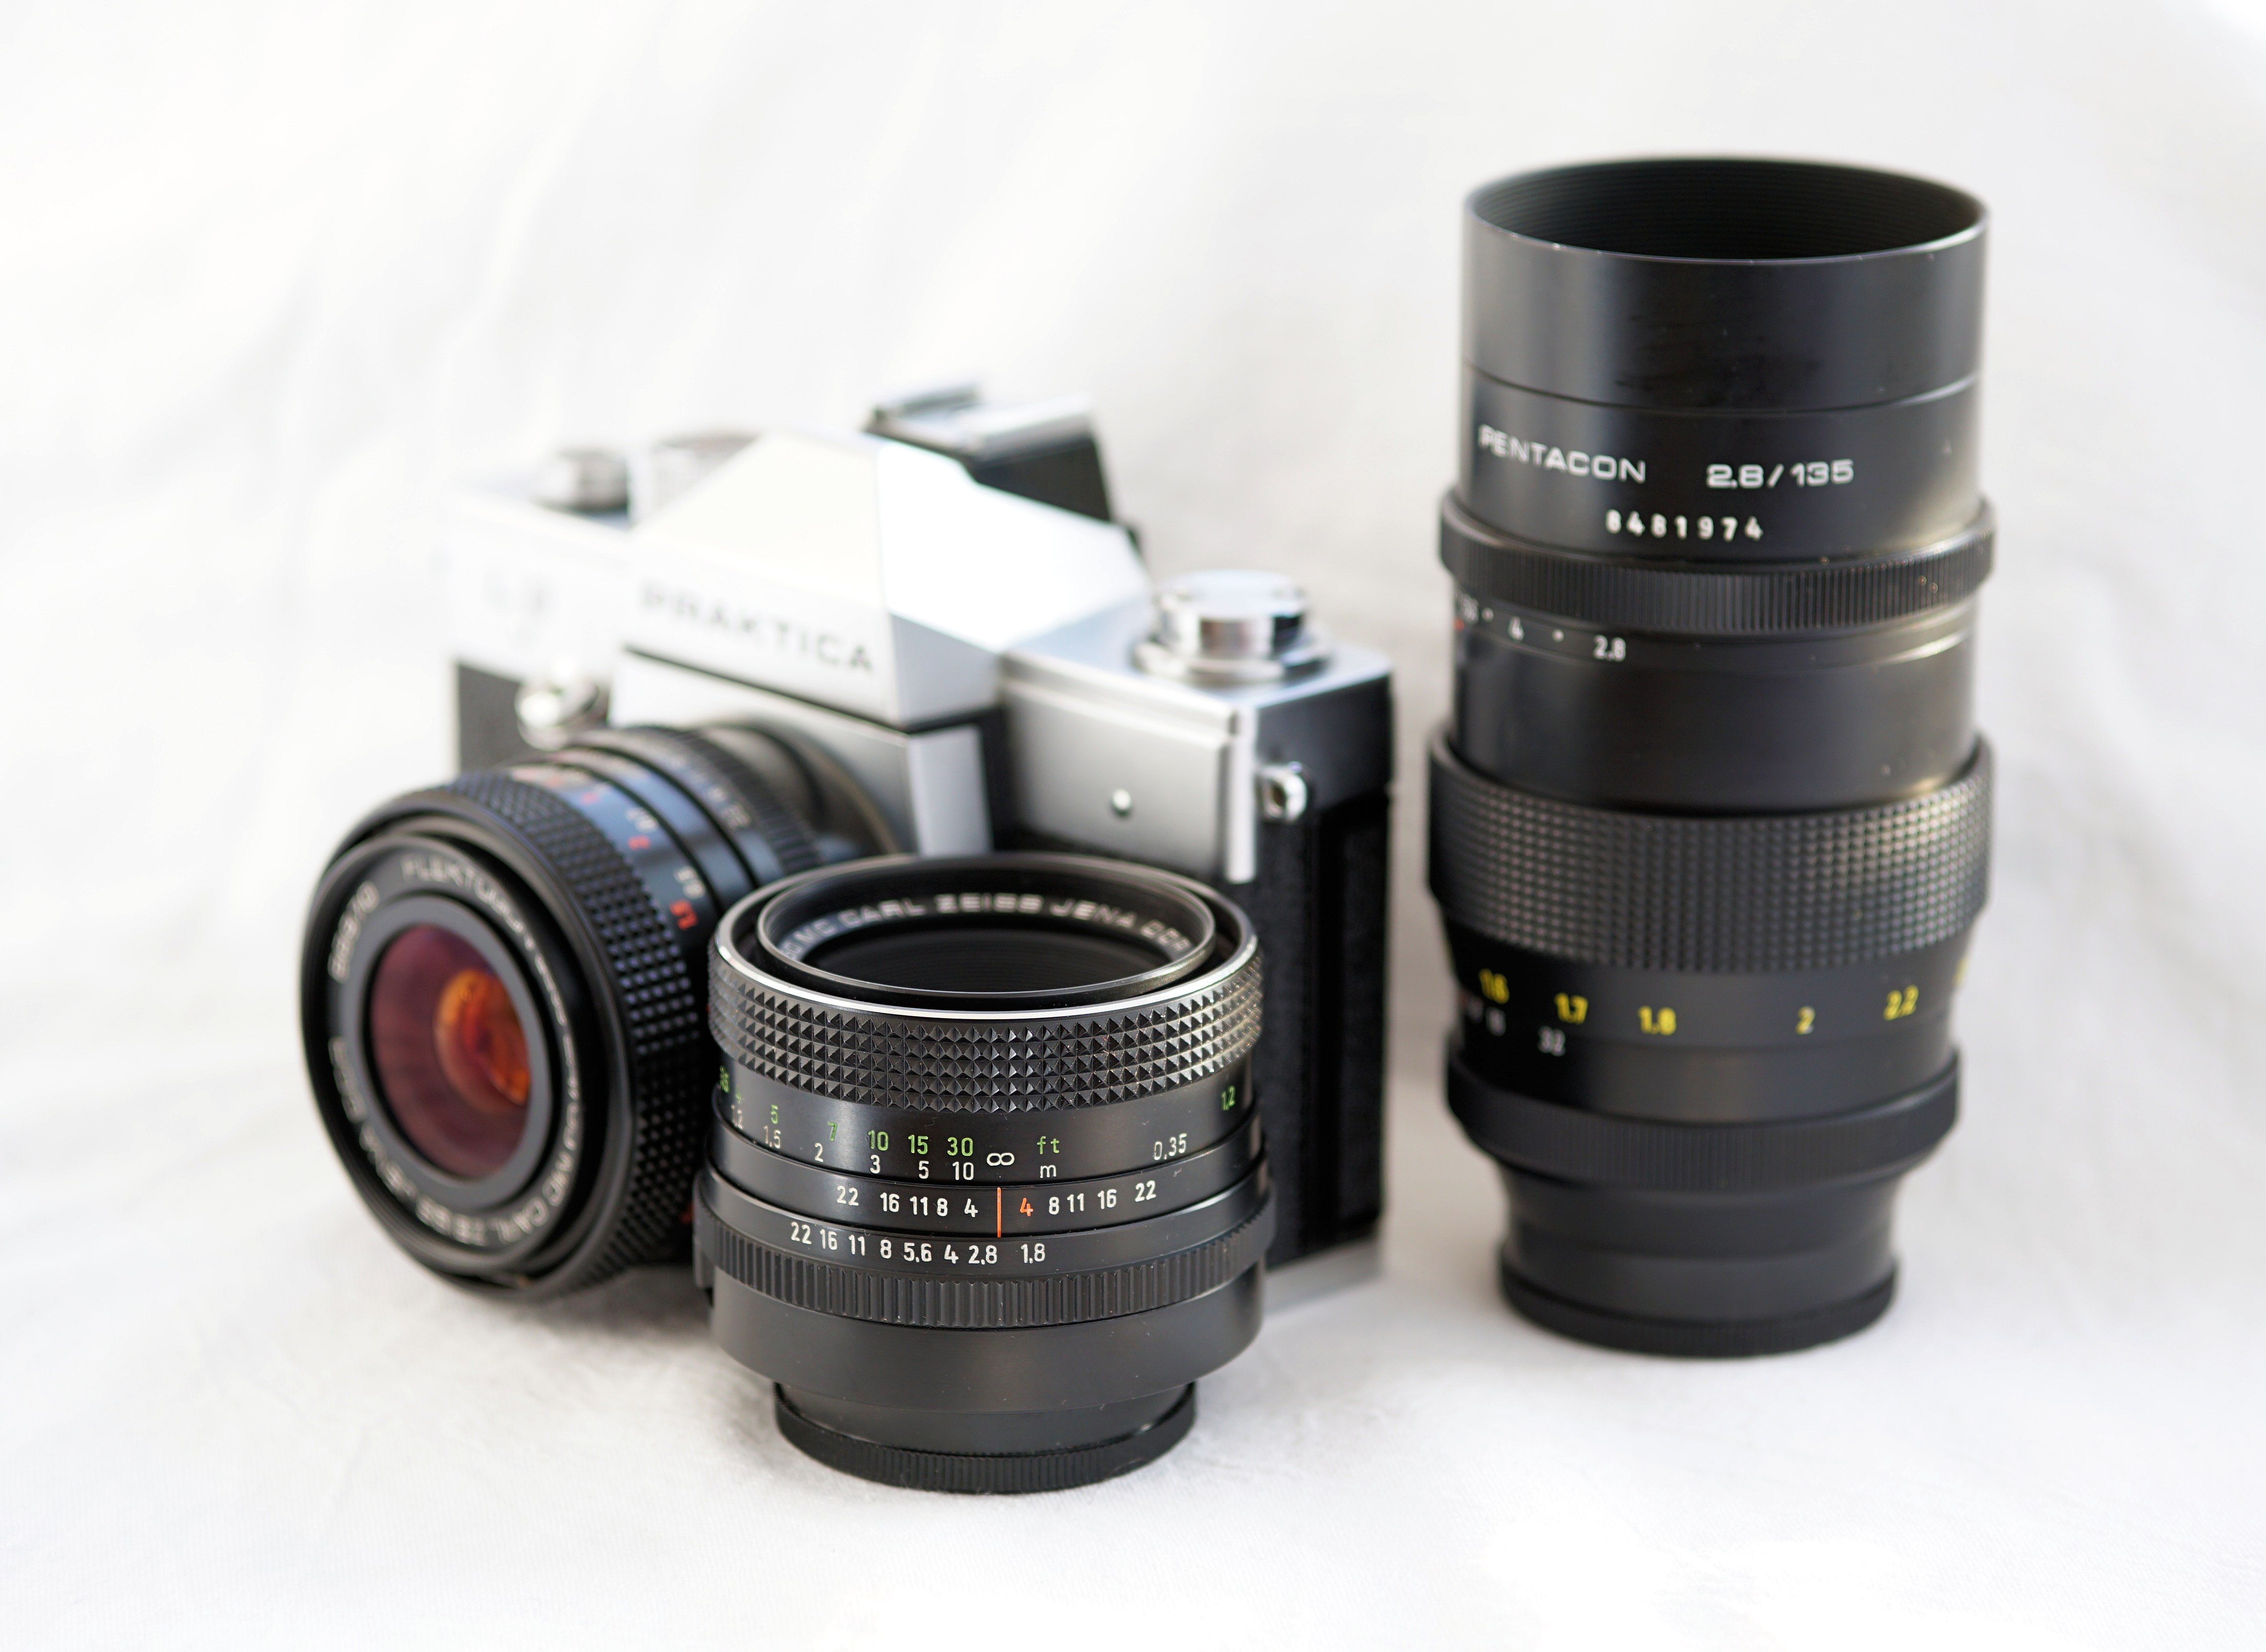
camera, digital camera, photograph, old, nostalgia, photo, zoom lens, vintage, photo camera, digicam, photography, slr camera, photo accessories, photographic equipment, lens, classic, telephoto lens, optics, praktica, l2